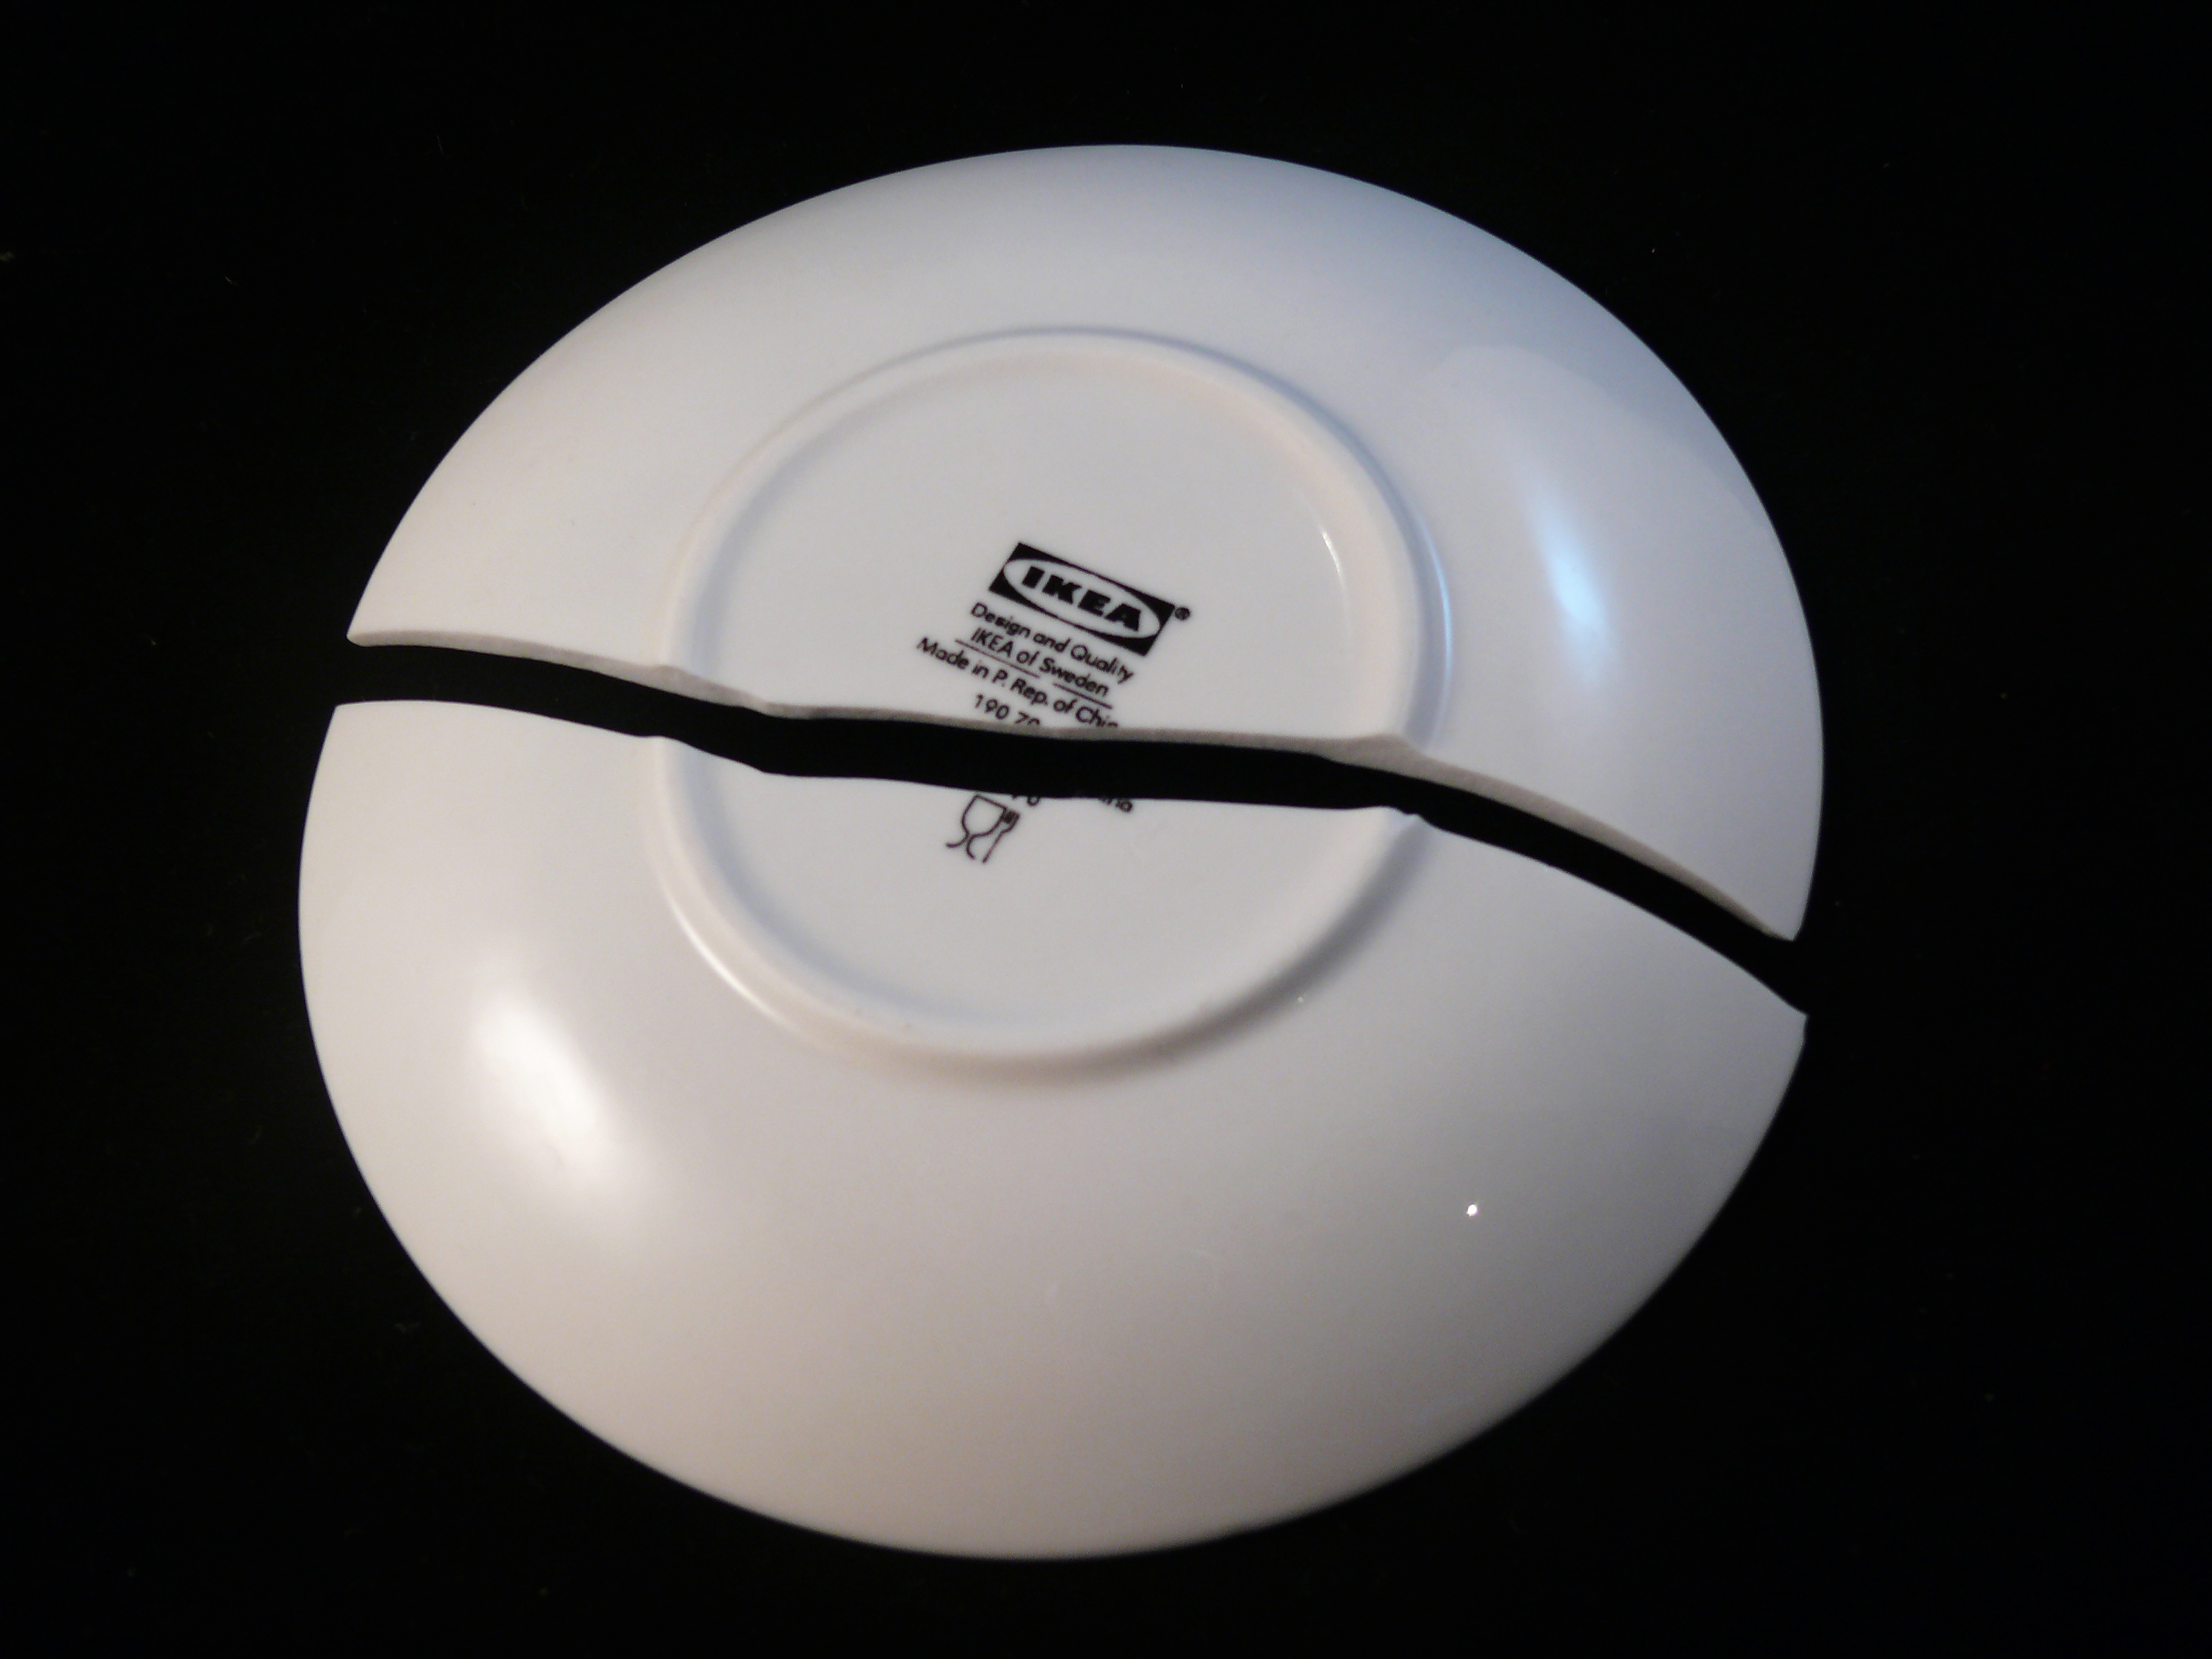
table, light, white, restaurant, ceiling, meal, food, broken, plate, lamp, object, black, lighting, lunch, circle, light fixture, sphere, ikea, porcelain, shape, dishware, incandescent light bulb